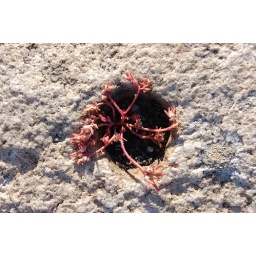
neat moss growing out of a dynamite hole on top of stone mountain. in stone mountain Georgia